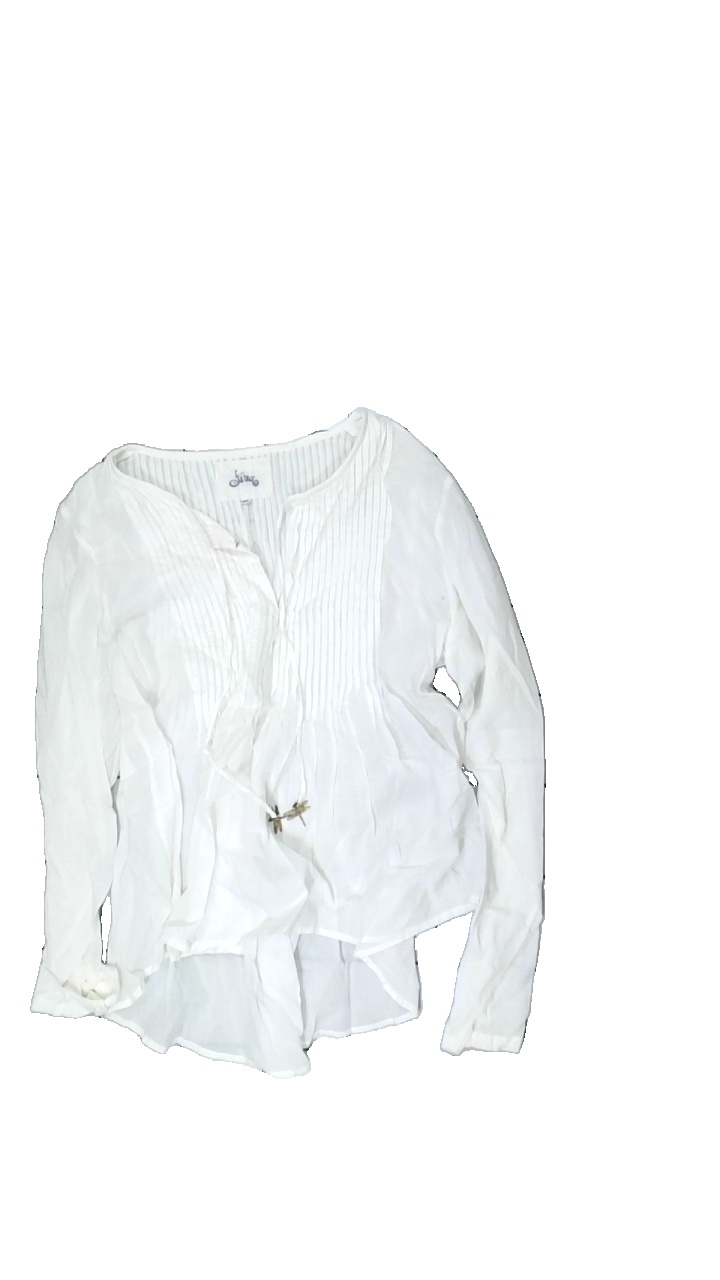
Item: Blouse (Ladies)
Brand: Stina
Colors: White
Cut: Regular
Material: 100% cotton
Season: All
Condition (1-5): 3
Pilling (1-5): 4
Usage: Reuse
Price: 50-100